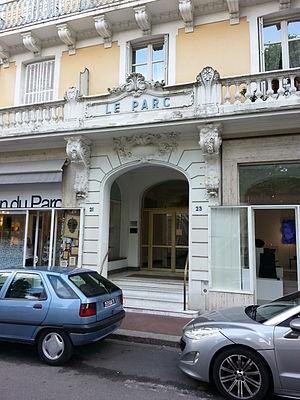
L'hôtel du Parc est un ancien grand hôtel de Vichy, où se trouvent les bureaux d'une partie du gouvernement et les appartements et les bureaux du maréchal Pétain durant le régime de Vichy.